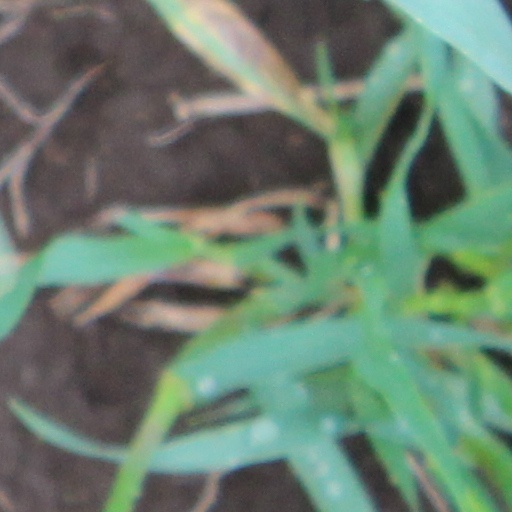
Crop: wheat